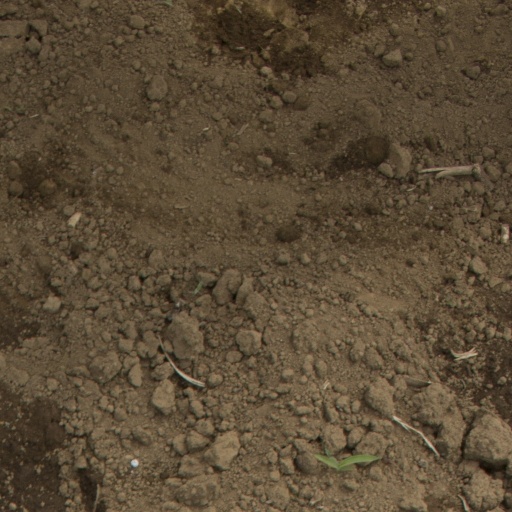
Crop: Jerusalem artichoke